Silverdale, Staffordshire

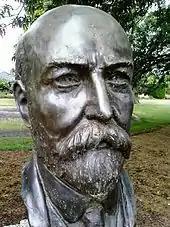
bust of Joseph Cook by sculptor Wallace Anderson

Silverdale was served by a railway station which was opened by the North Staffordshire Railway in May, 1863. The station was on the NSR Newcastle to Market Drayton line and was closed in the 1960s. The station buildings remained for a number of years as train crew accommodation for British Rail staff who worked the coal trains to Silverdale Colliery. The rapid loader was located adjacent to the old station.